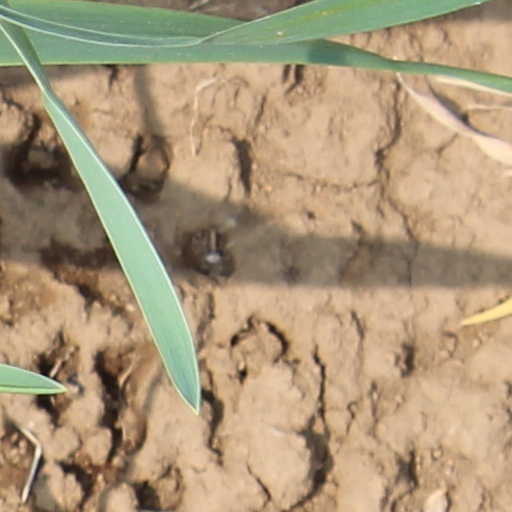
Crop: wheat